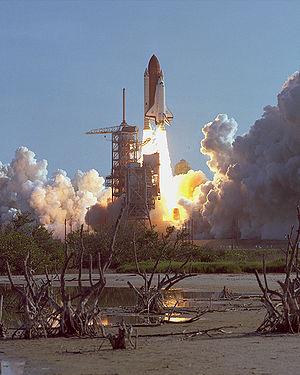
Cette page concerne des événements d'actualité qui se sont produits durant l'année 1984 du calendrier grégorien aux États-Unis.